Elc International School

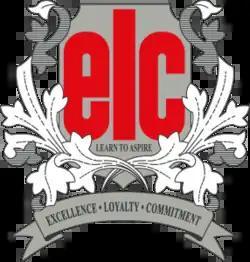

elc International School is an international school located across two campuses in Selangor, Malaysia: one in Sungai Buloh and one in Cyberjaya.